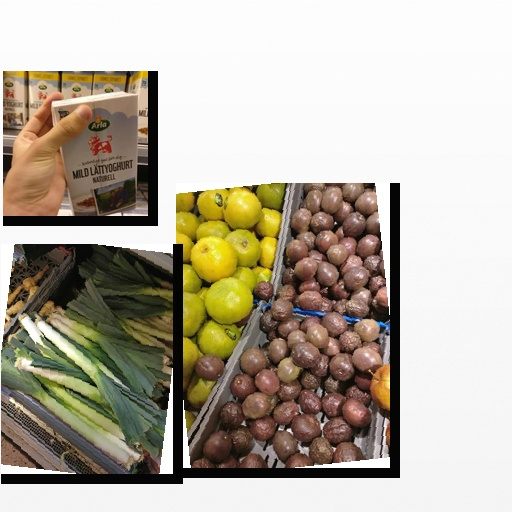
Food items: natural_low_fat_yogurt, leek, passion_fruit